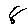
Label: 8